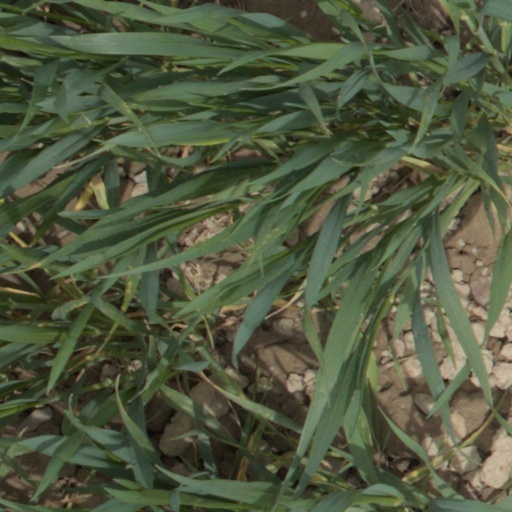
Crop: wheat